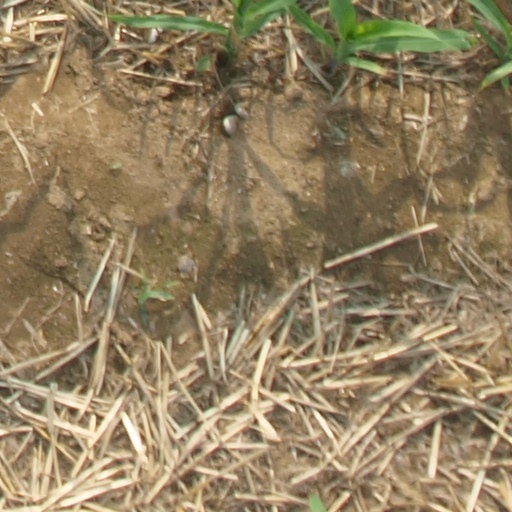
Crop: maize; corn